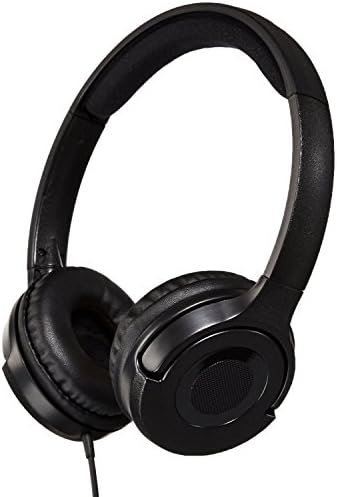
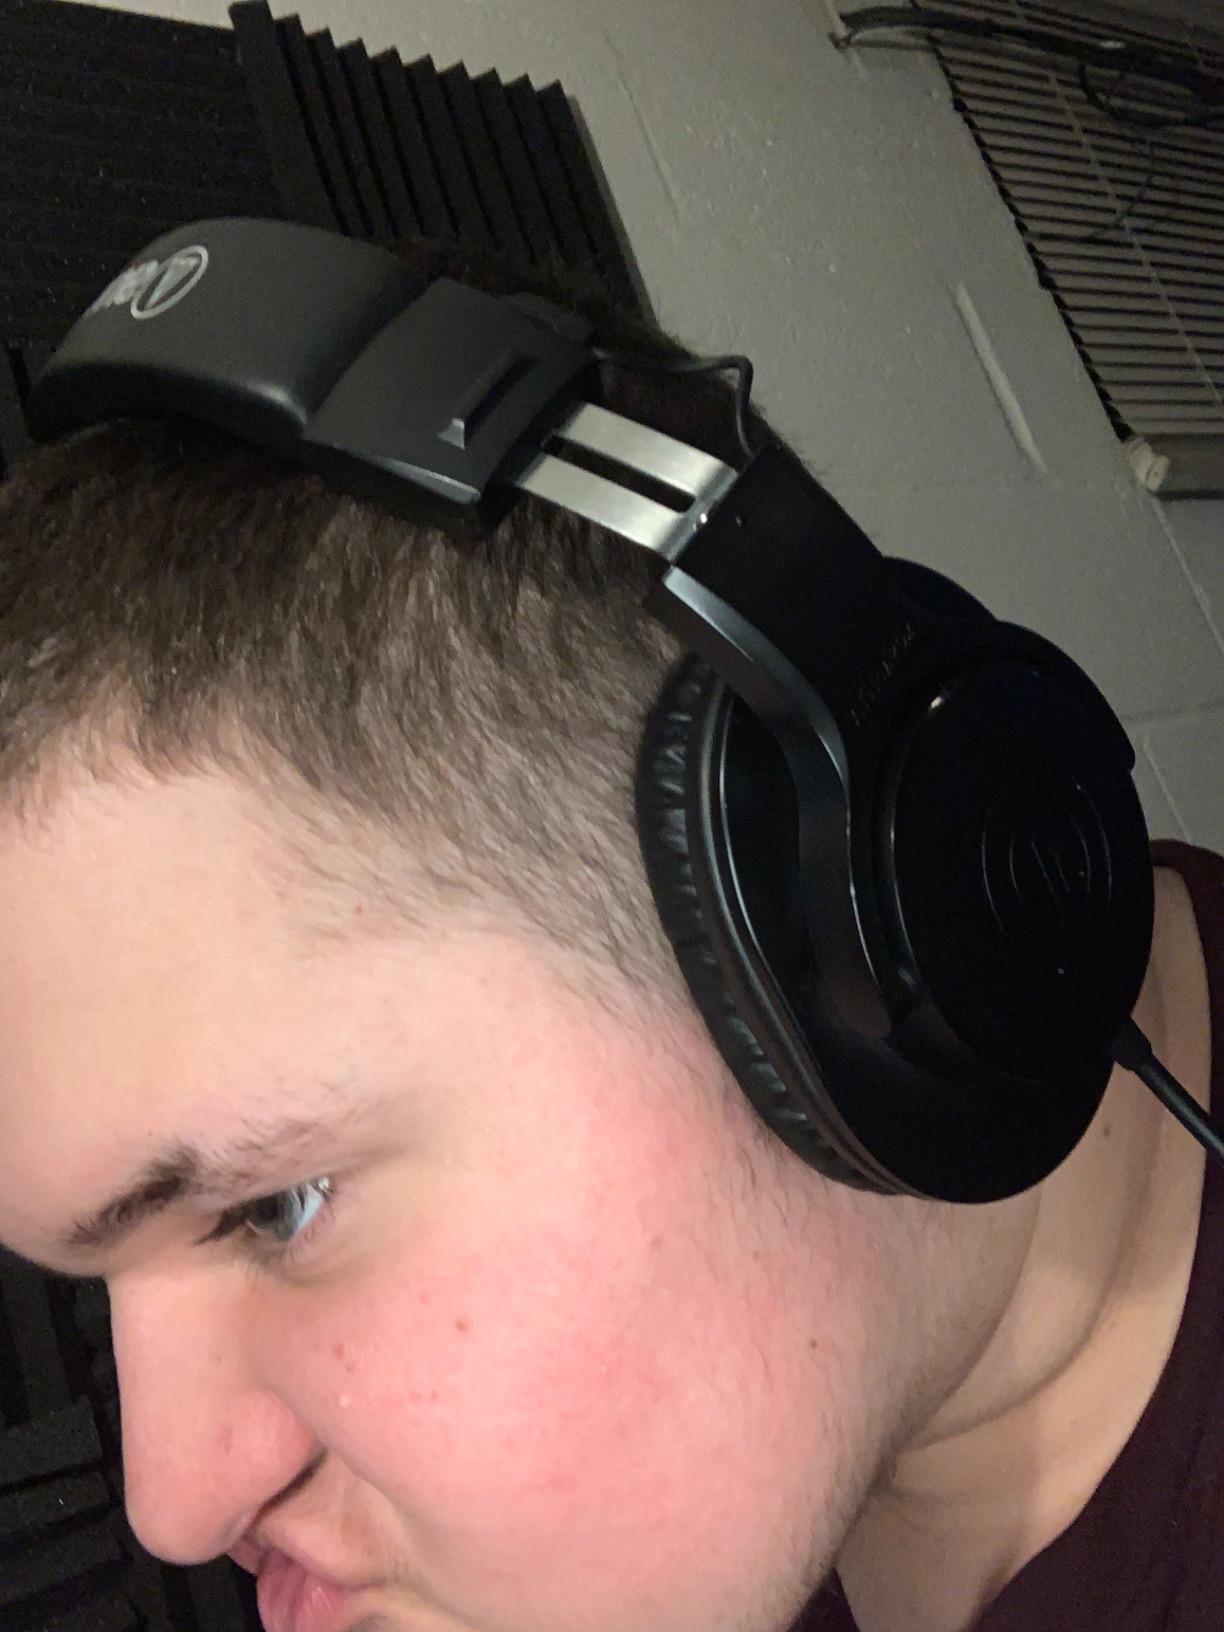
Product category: headphones
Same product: no